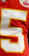
Number: 5